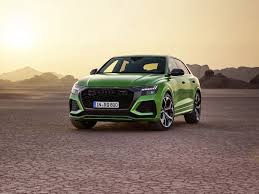
Label: noambulance